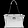
Label: Bag